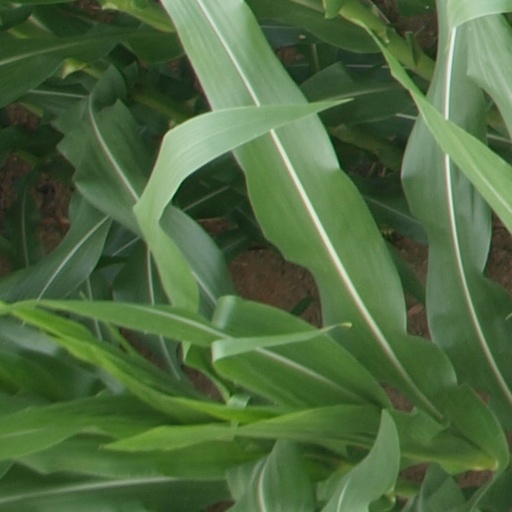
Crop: maize; corn